Siege of Arrah

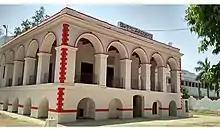
Arrah House, Maharaja College, Arrah

Throughout the day of 2 August the besieged party heard distant cannon fire and saw people in the town hurriedly loading carts with their belongings. The constant fire from muskets on the building lessened and finally ceased; it was approached by two men, who told the occupants that the besiegers were defeated and a relief force was expected to arrive in Arrah the following day. The occupants were sceptical, despite visual evidence, and sent out a small party at midnight to reconnoitre the area—they found no sign of the mutineers and brought in a large quantity of gunpowder and the mutineers' two artillery pieces. They then sent a party under cover of darkness to destroy a number of outhouses which the mutineers had been using as cover. This party discovered a mine dug directly under the foundations of the building by the mutineers, charged and ready to be primed, so this charge was destroyed by them. The following morning at about 7:00am, two members of Major Eyre's expedition arrived at the house and the siege was officially broken. Eyre, in his official report, wrote that Wake's defence of the building "seems to have been almost miraculous." About the outcome of the first relief attempt, he wrote: "I venture to affirm, confidently, that no such disaster would have been likely to occur, had that detachment advanced less precipitately, so as to have given full time for my force to approach direct from the opposite side, for the rebels would then have been hemmed in between the two opposing forces, and must have been utterly routed."